Hof, Bavaria

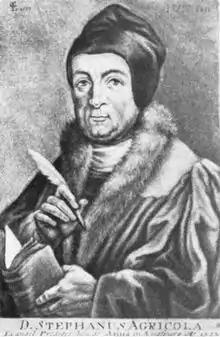

After time in Wittenberg (1526) and then Oelzntiz (1527) Löhner was then reinstated in 1528 in Hof by Friedrich's Lutheran brother the Margrave George the Pious. Löhner then returned to Hof in league with the Hof born theologian, mathematician, and school master (who was also a student of Luther's). Together they more boldly introduced the Reformation. The first Evangelical (Lutheran) communion service in Hof was held by Löhner at St. Michaeliskirche on September 5, 1529. This public act marks a major turning point in which Hof began to assert itself as openly Lutheran against the jurisdiction of the Catholic Church. However, Löhner and Medler continued to face stiff opposition to these changes as their subsequent removal from Hof reveals.